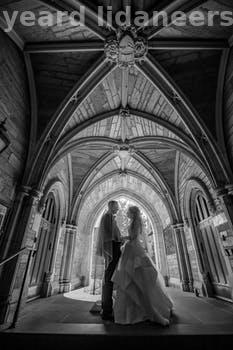
Label: Watermark